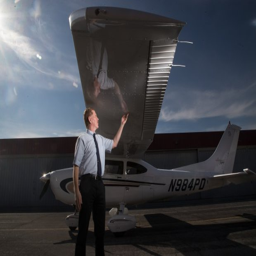
philosopher inspects a plane he flies kids life - threatening illnesses to care .